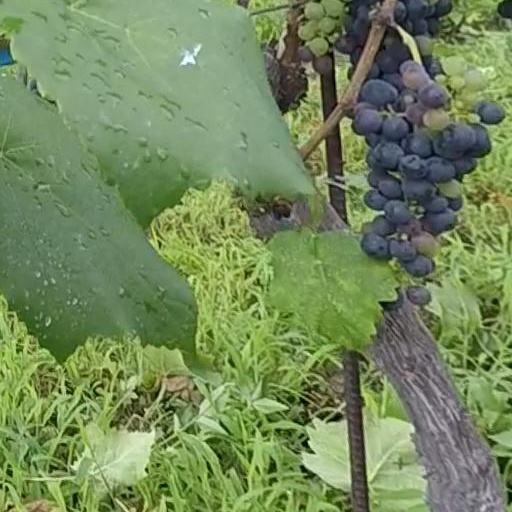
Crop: grape